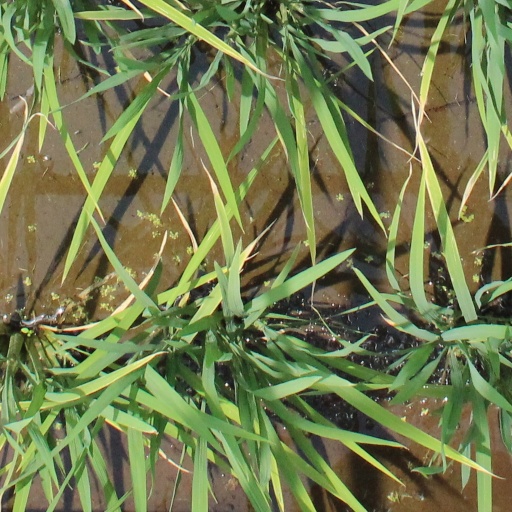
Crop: rice